Jean-Hubert Gailliot

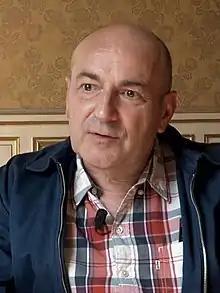
Jean-Hubert Gailliot (2018)

Jean-Hubert Gailliot (born 1961) is a French writer and publisher. Along Sylvie Martigny, he was one of the cofounder of the éditions Tristram in 1989.